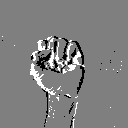
ASL letter: s